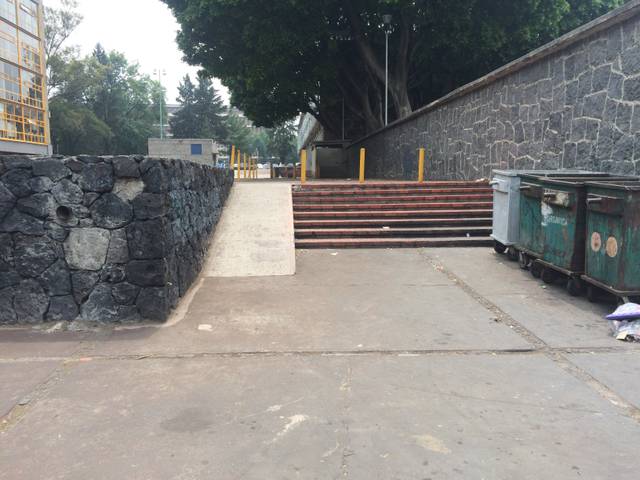
Region: Mexico
Coordinates: 19.332, -99.182